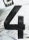
Number: 4